Jumkil Church

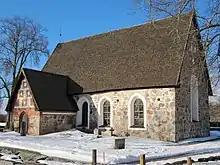
Jumkil Church, external view

Jumkil Church is a medieval Lutheran church near Uppsala in the Archdiocese of Uppsala in Uppsala County, Sweden.